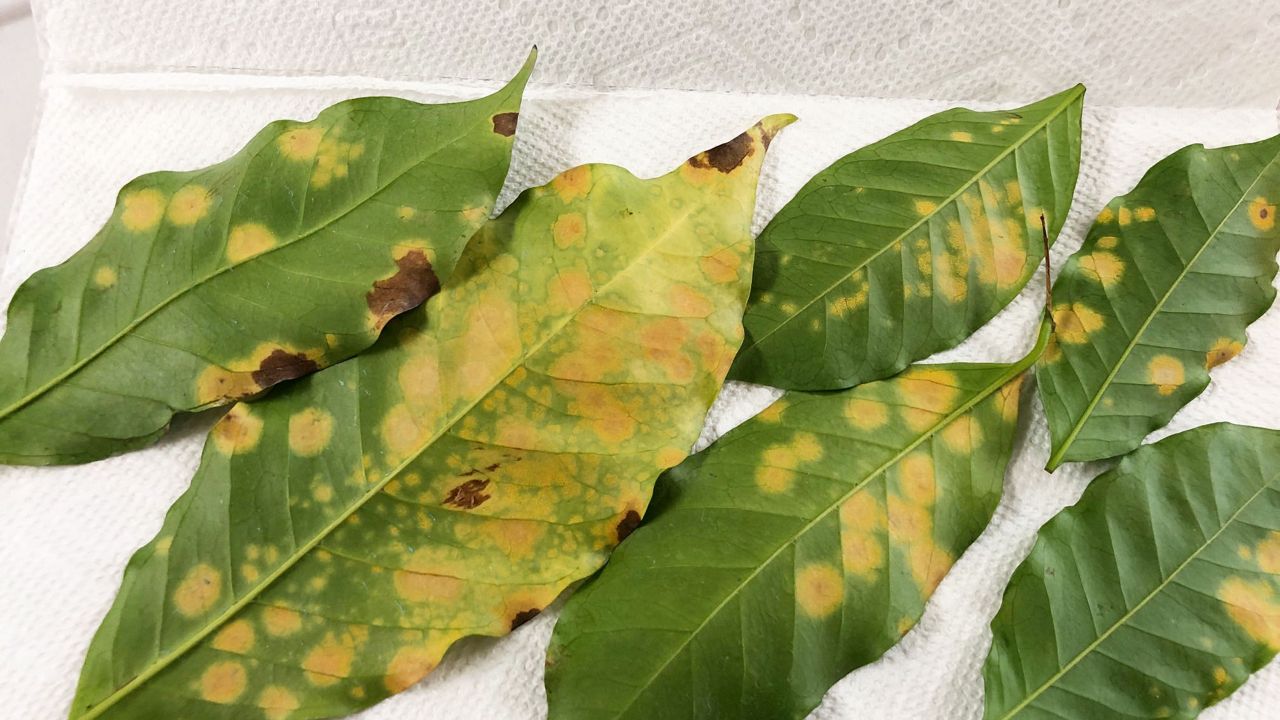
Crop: unknown
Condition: coffee_coffee_rust